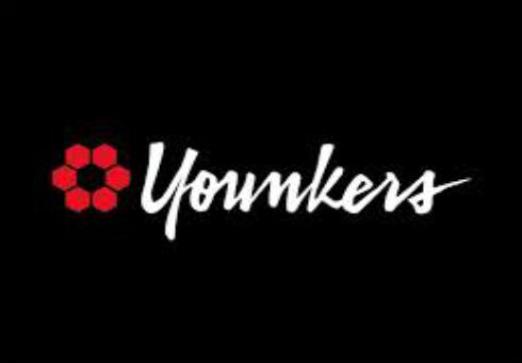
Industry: Others